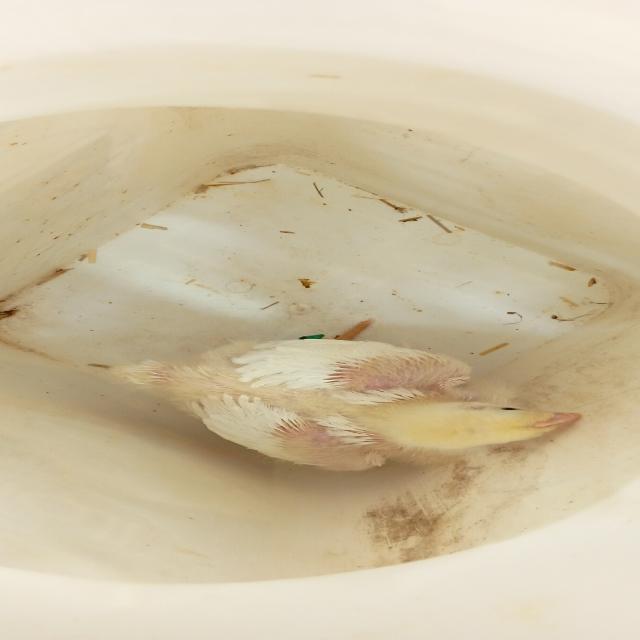
Weight: 542 g